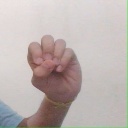
अक्षर: उ